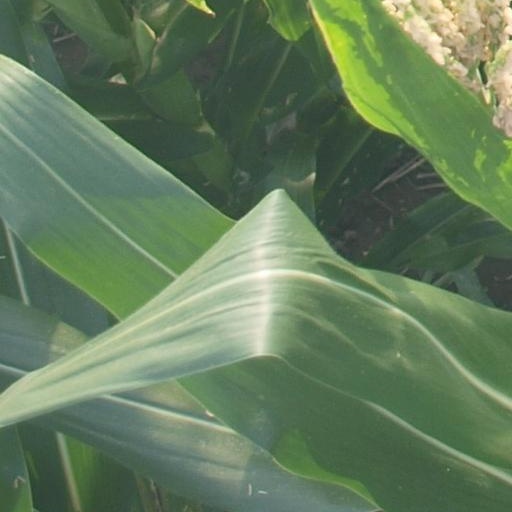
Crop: maize; corn